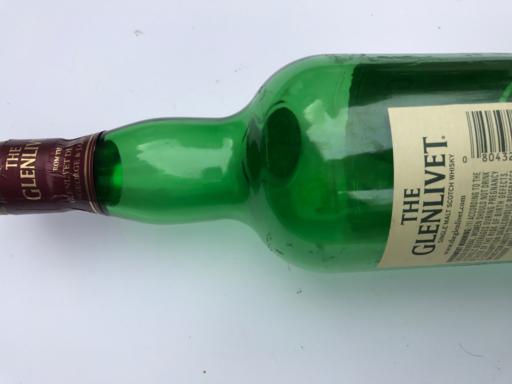
Waste category: glass